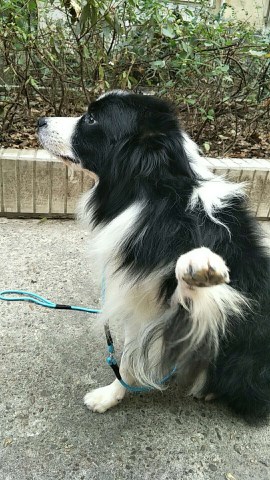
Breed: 2594-n000109-Border_collie